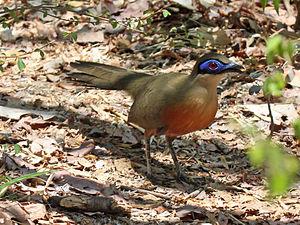
Le Coua de Coquerel est une espèce d'oiseaux, endémique de Madagascar, de la famille des Cuculidae.